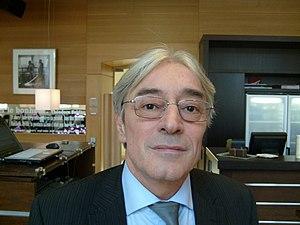
Claude Frisoni, né le 23 septembre 1954 à Knutange en Lorraine, est un écrivain, acteur, régisseur et directeur culturel français ayant fait la plus grande partie de sa carrière au grand-duché de Luxembourg.